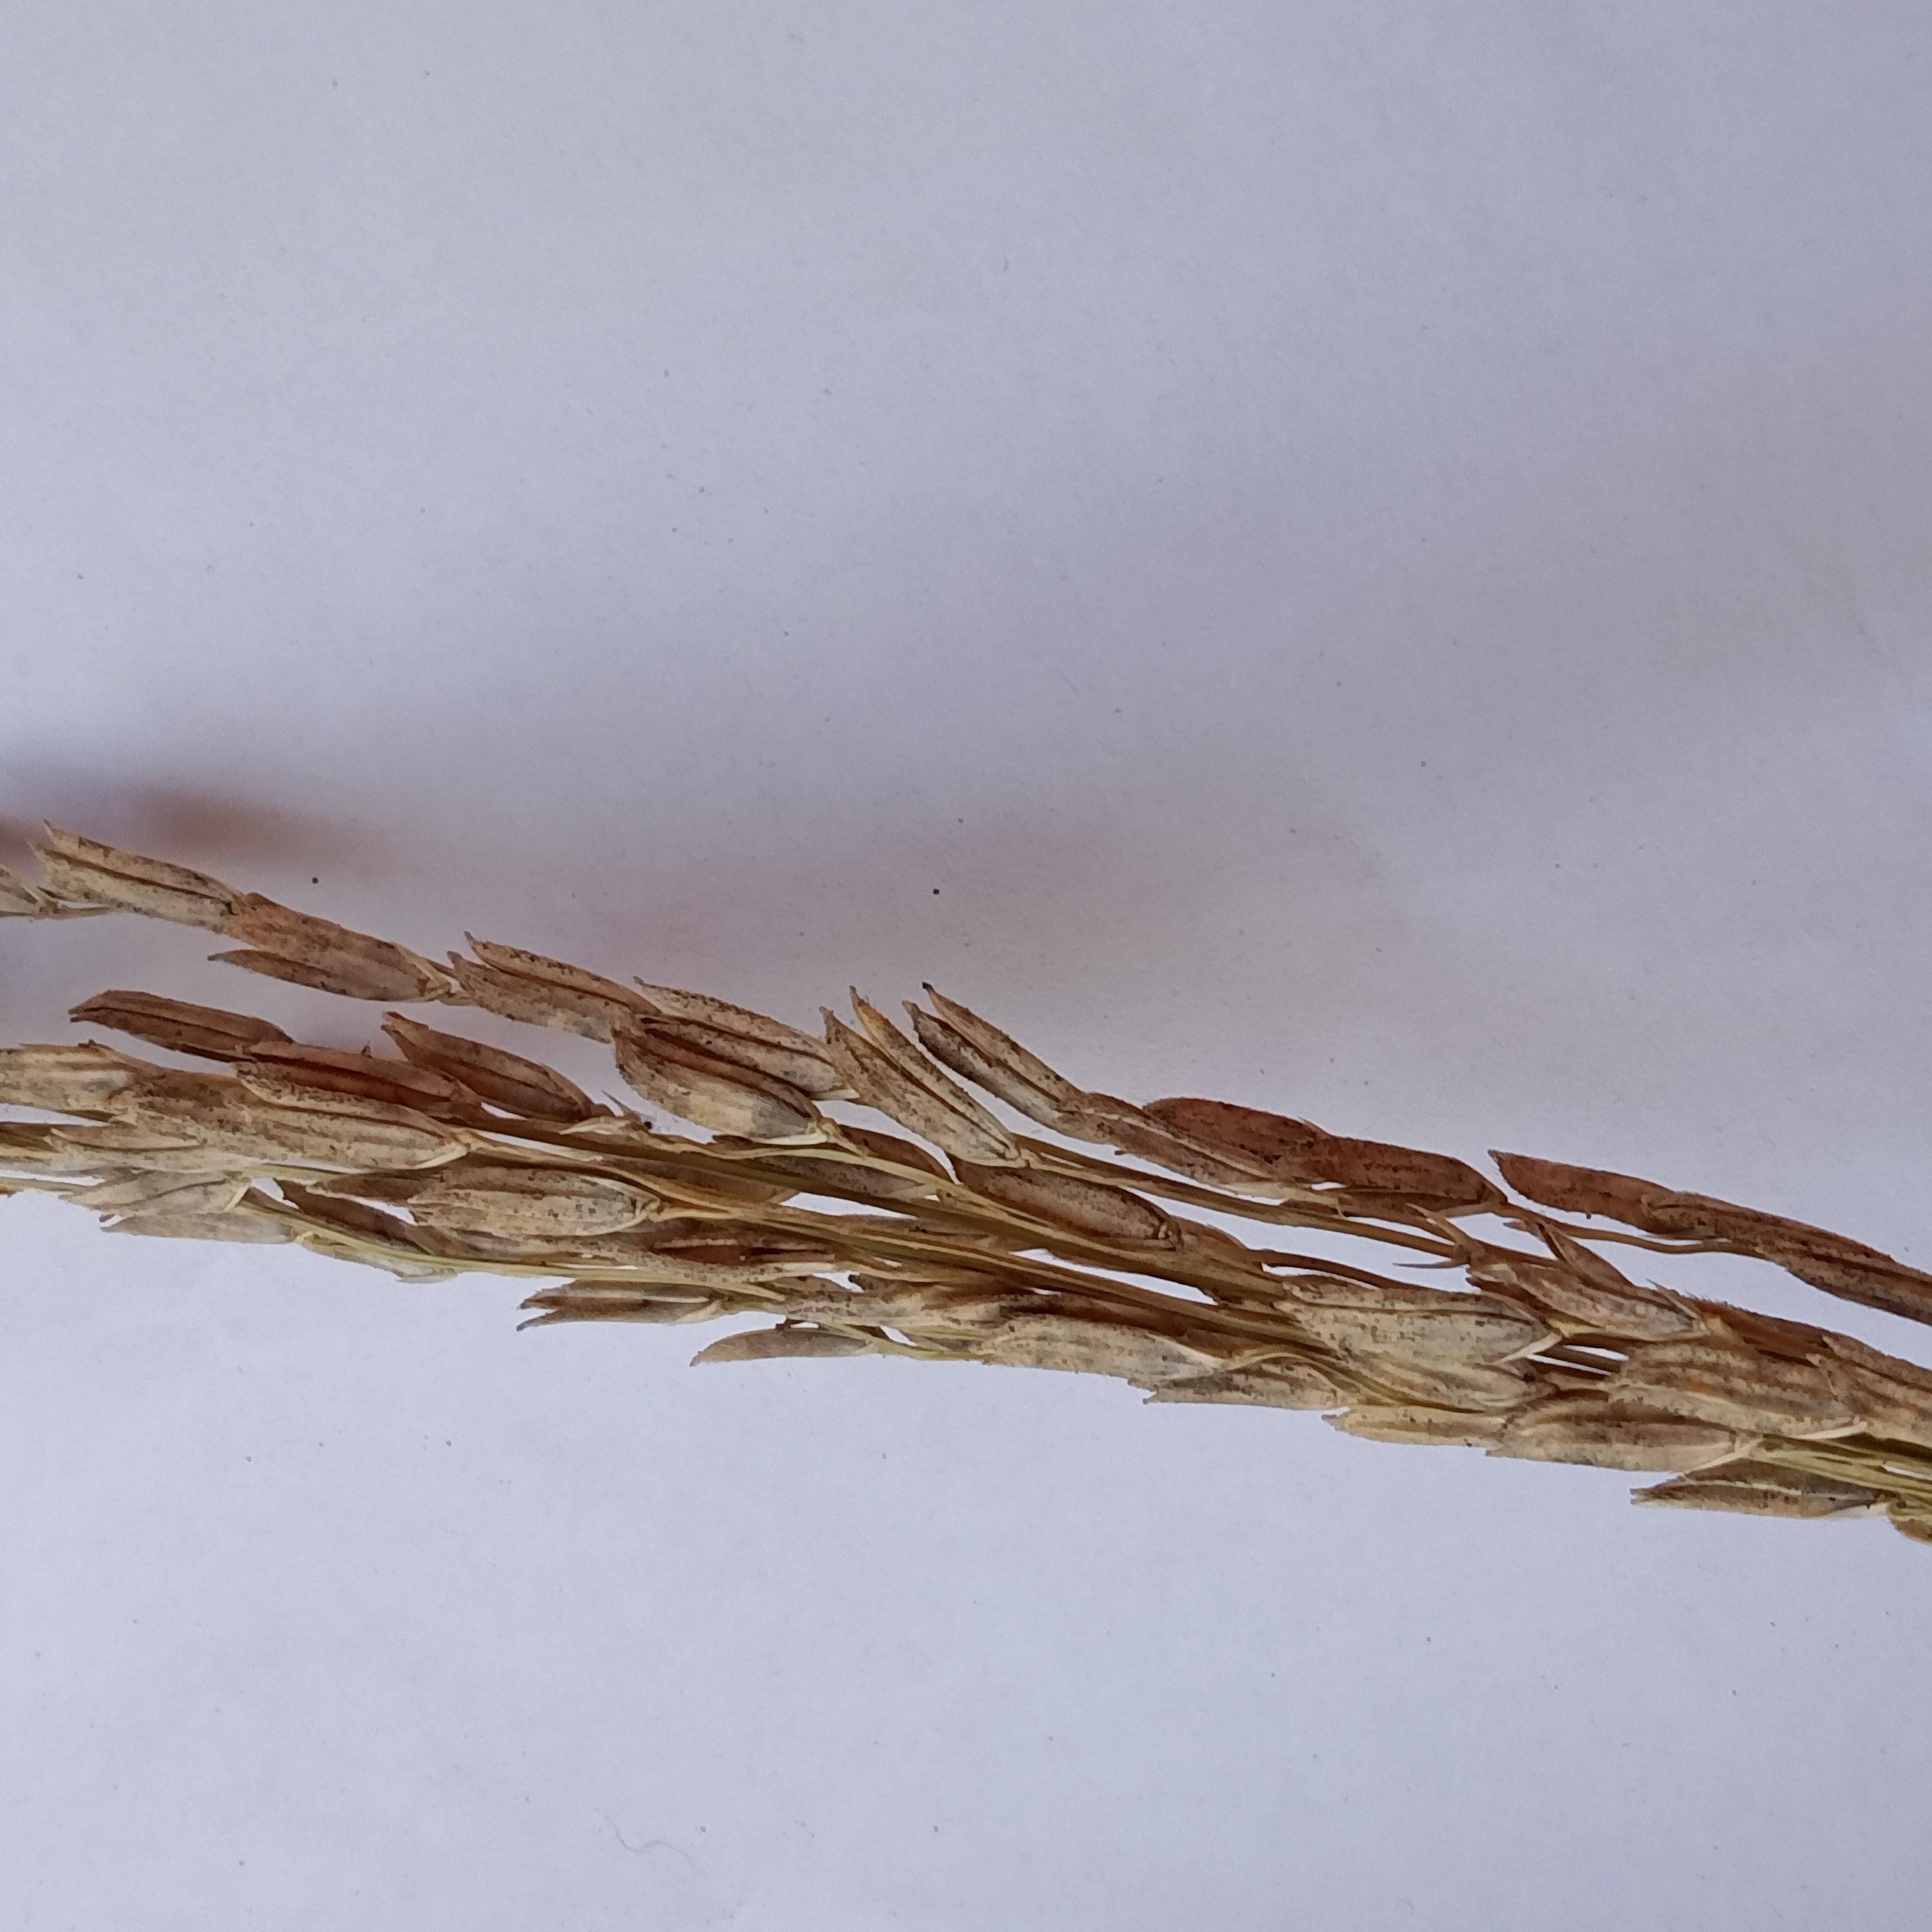
Label: Rice___Neck_Blast